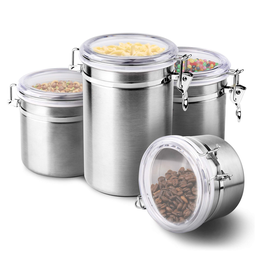
Label: metal